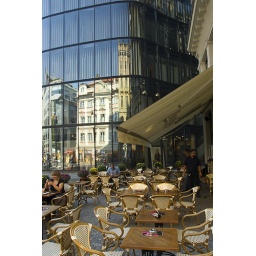
A cozy street cafe with a canopy and the colorful reflection in a modern glass building